The Fightin' Redhead

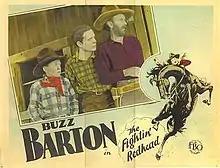

The Fightin' Redhead is a 1928 American silent Western film directed by Louis King and starring Buzz Barton, Duane Thompson and Milburn Morante.